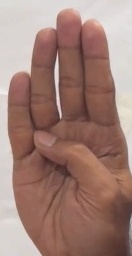
ASL sign: B